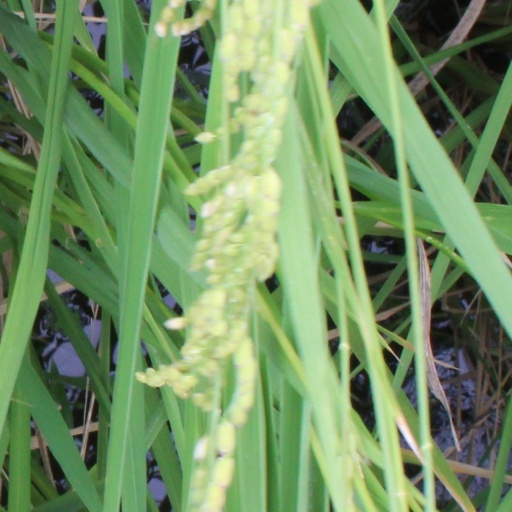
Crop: rice